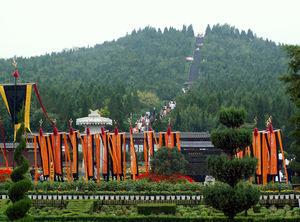
La Chine compte de très nombreux tumuli de forme pyramidale, appelés pyramides chinoises par les premiers Européens à les avoir découverts. La plupart sont situés dans un rayon de 100 km autour de la ville de Xi'an, chef-lieu de la province de Shaanxi en Chine centrale. Ils ont longtemps fait l'objet de controverses, en raison notamment du souci de secret des autorités chinoises, et de leur mauvais état de conservation qui les rend souvent semblables à de simples buttes naturelles.
Le mausolée de l'empereur Qin se trouve à proximité de la ville de Xi'an, dans le Shaanxi. Il comprend d'une part le tombeau de l'empereur Qin Shi Huangdi, non encore fouillé, d'autre part les fosses où l'on a trouvé, à partir de 1974, les vestiges ensevelis de milliers de soldats de terre cuite formant ce qu'on a appelé l’armée de terre cuite ou armée d'argile. L'ensemble s'étend sur environ 56,25 km².
L'armée de terre cuite, ou armée d'argile, est un ensemble de près de huit mille statues de soldats et chevaux en terre cuite, représentant les troupes de Qin Shi Huang, le premier empereur de Chine. Elles représentent une forme d'art funéraire, car elles ont été enterrées dans les fosses du mausolée de l'empereur Qin, à proximité de la ville de Xi'an, dans le Shaanxi, en 210–209 av. J.-C. Cette « armée enterrée », dont les statues ont quasiment toutes un visage différent, était destinée à protéger l'empereur défunt.